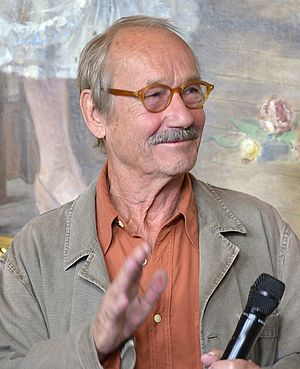
Gösta Ekman (født 1939)
Gösta Ekman i 2014.
Gösta Ekman var en svensk skuespiller, instruktør og manuskriptforfatter.